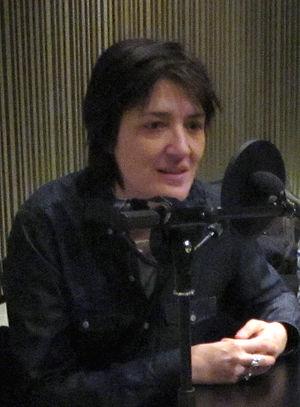
Paul B. Preciado, anciennement Beatriz Preciado, est un philosophe espagnol né le 11 septembre 1970 à Burgos.